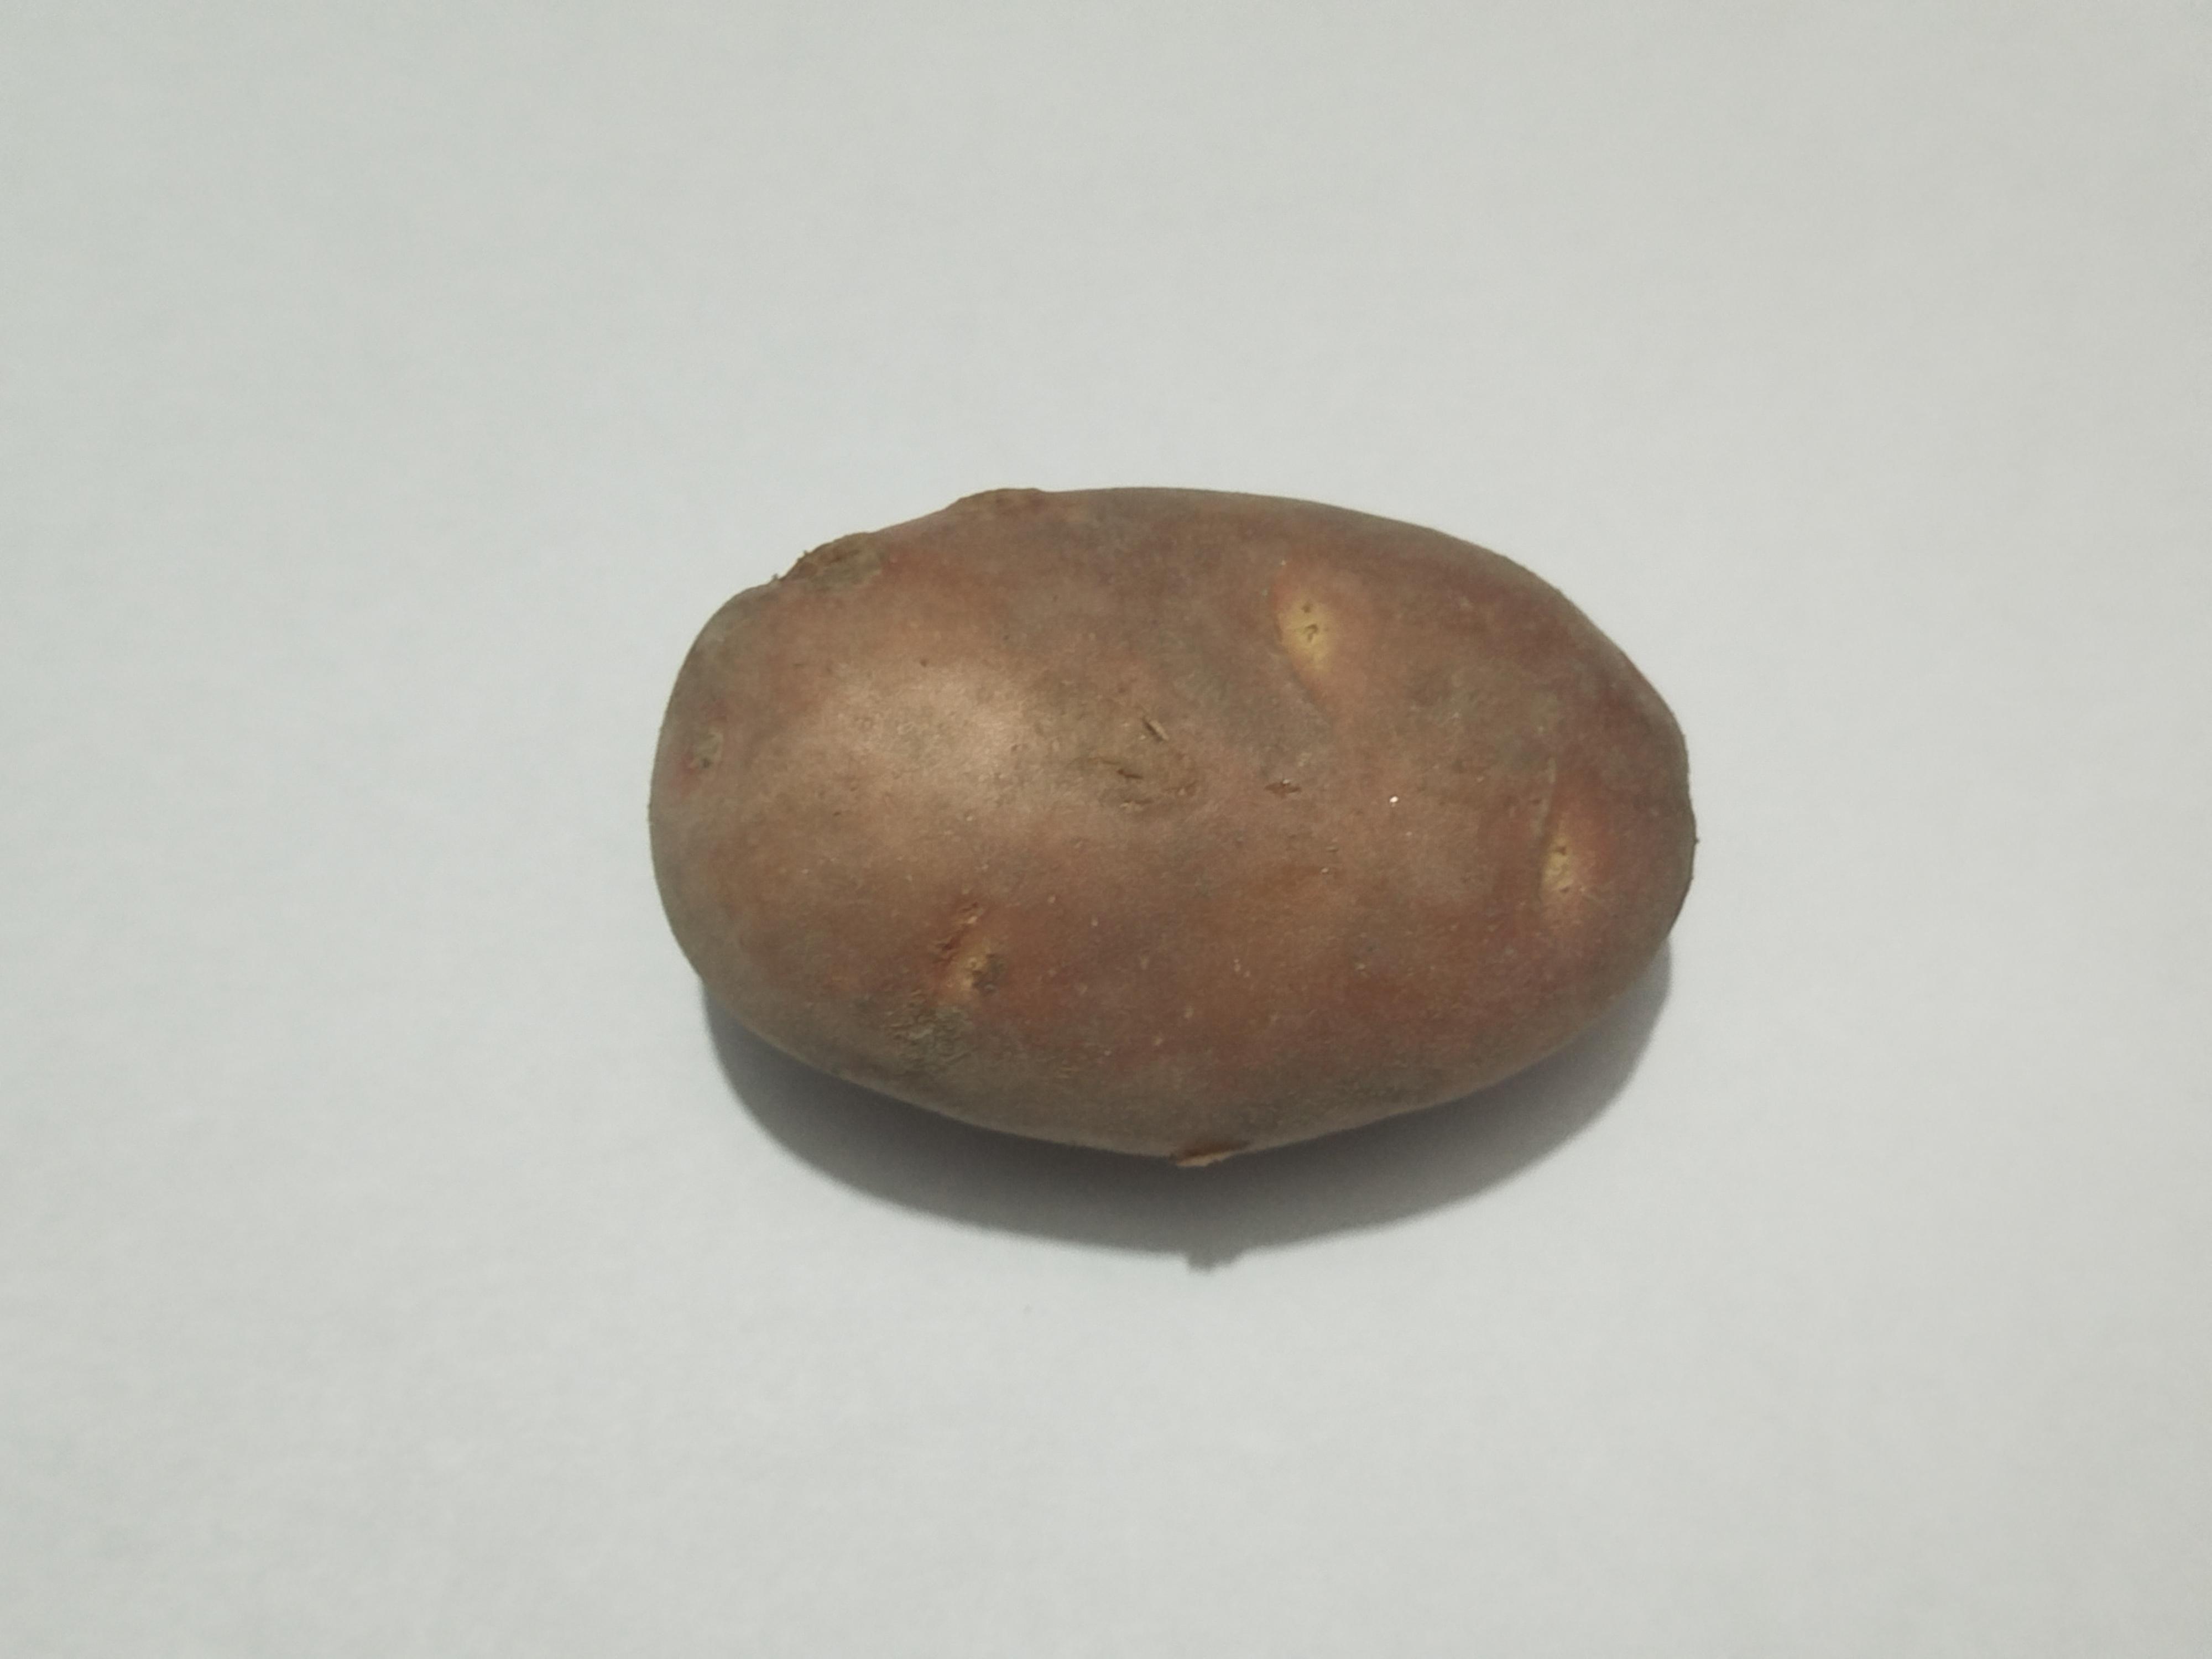
Label: Potato